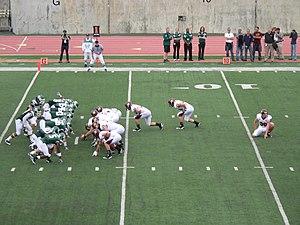
Une transformation est, selon le sport, l'action de réussir un tir au pied entre les poteaux au-dessus de la transversale, ou celle de porter le ballon dans la zone d'en-but après un touchdown.